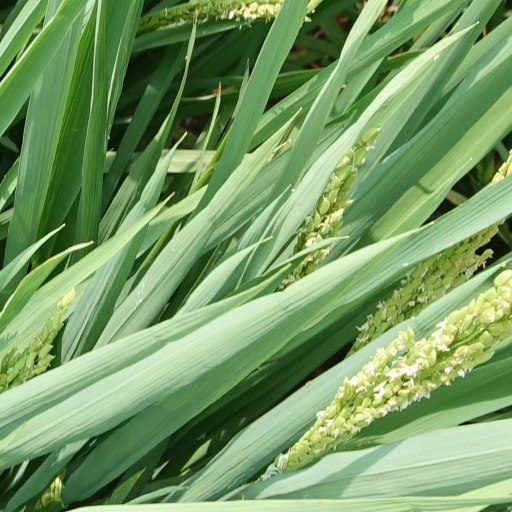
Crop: rice